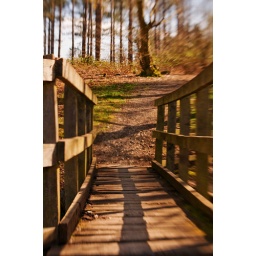
Trip trap trip trap over the wooden bridge